Howard Hawks

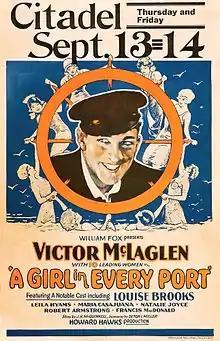
"A Girl in Every Port" poster

"A Girl in Every Port" is considered by scholars to be the most important of Hawks's silent films. It is the first to feature many of the themes and archetypes that would define much of his subsequent work. It was his first "love story between two men", with two men bonding over their duty, skills and careers, who consider their friendship to be more important than their relationships with women. In France, Henri Langlois called Hawks "the Gropius of the cinema" and Swiss novelist and poet Blaise Cendrars said that the film "definitely marked the first appearance of contemporary cinema." Hawks went over budget once again with this film, and his relationship with Sol Wurtzel deteriorated. After an advance screening that received positive reviews, Wurtzel told Hawks, "This is the worst picture Fox has made in years." After seeing Louise Brooks in "A Girl in Every Port", G. W. Pabst cast her in "Pandora's Box" (1929). "The Air Circus" was Hawks's first film centered around aviation, one of his early passions. In 1928, Charles Lindbergh was the world's most famous person and "Wings" was one of the most popular films of the year. Wanting to capitalize on the country's aviation craze, Fox immediately bought Hawks's original story for "The Air Circus", a variation of the theme of male friendship about two young pilots. The film was shot from April to June 1928, but Fox ordered an additional 15 minutes of dialogue footage so that the film could compete with the new talkies being released. Hawks hated the new dialogue written by Hugh Herbert, and he refused to participate in the re-shoots. It was released in September 1928 and was a moderate hit and is one of two Hawks films that are lost.